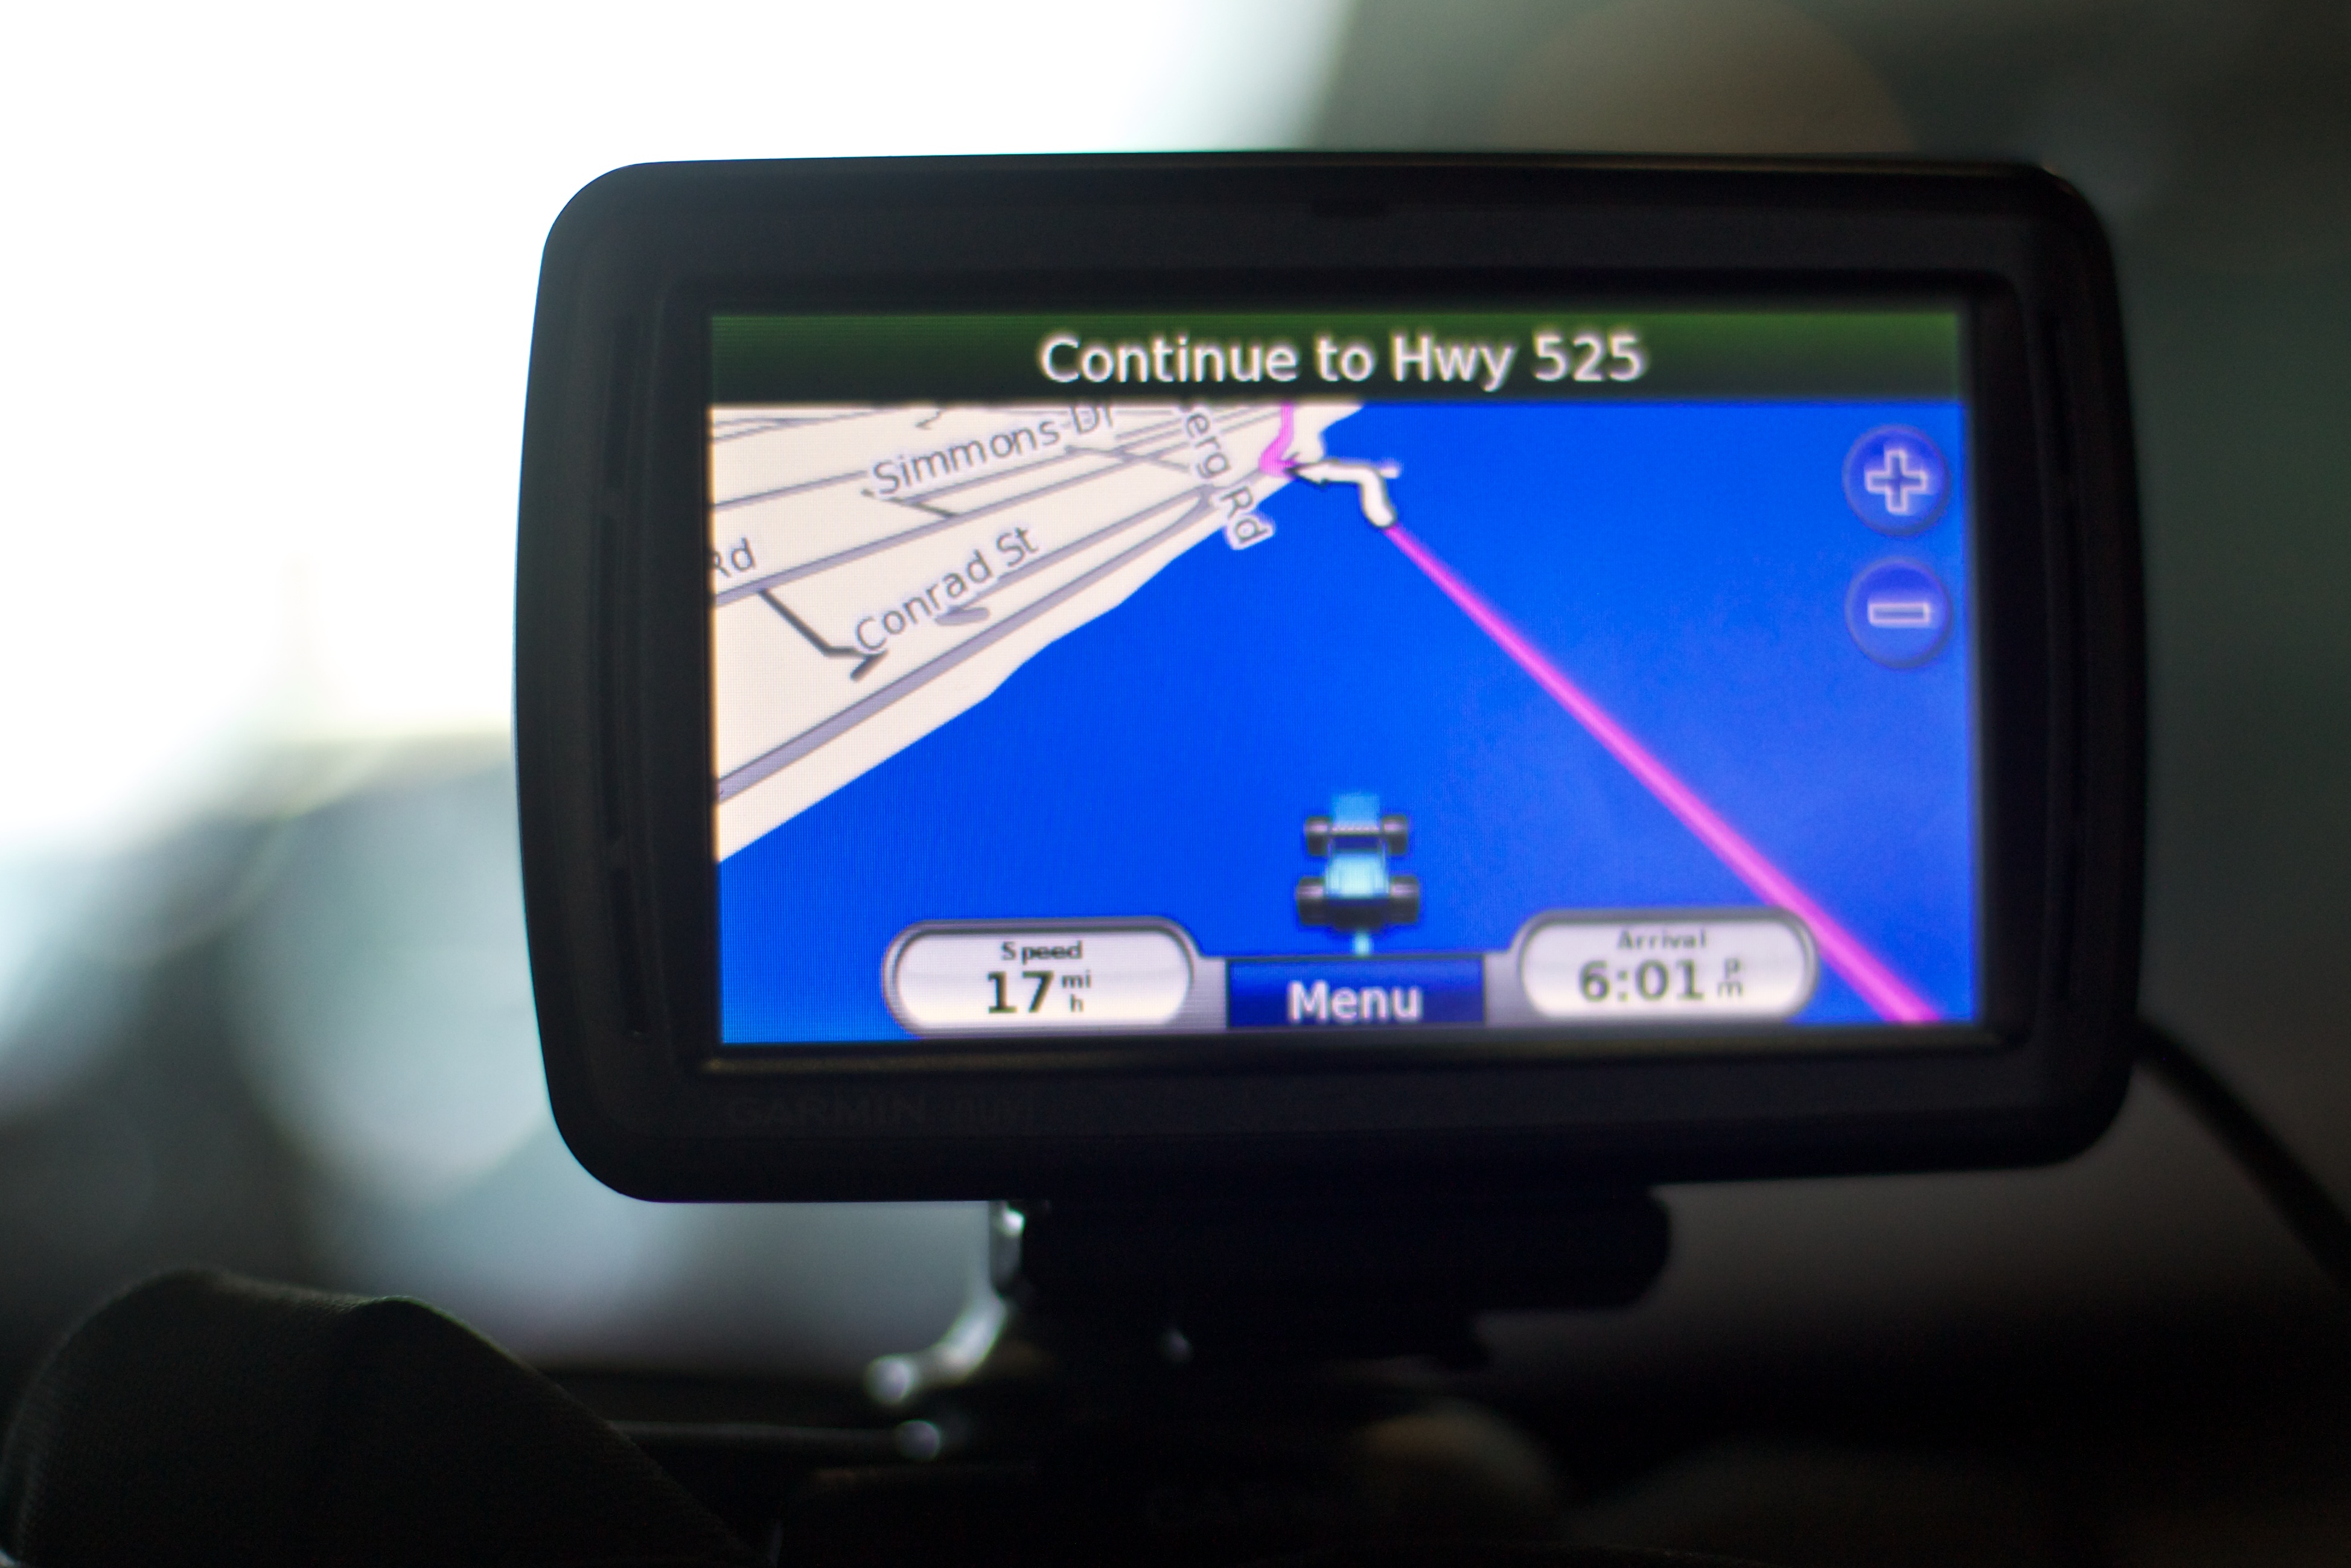
technology, gadget, washington, electronics, odyssey, multimedia, computer monitor, navigator, display device, gps navigation device, automotive navigation system